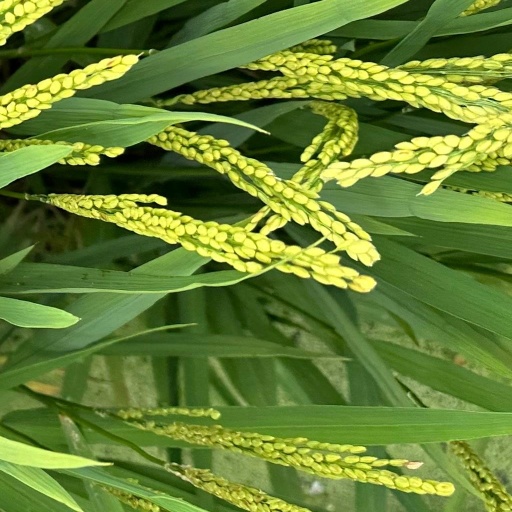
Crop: rice